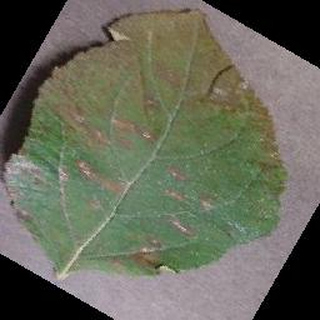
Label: apple_cedar_apple_rust